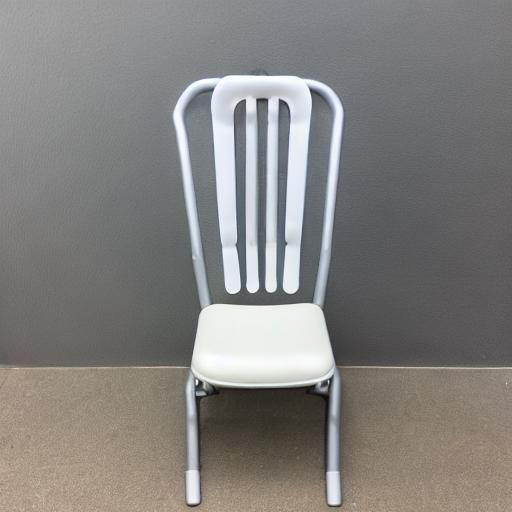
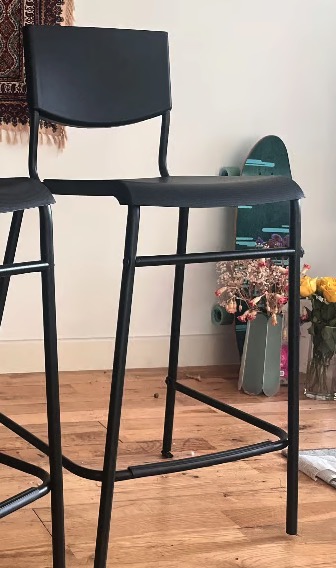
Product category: stool
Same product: no